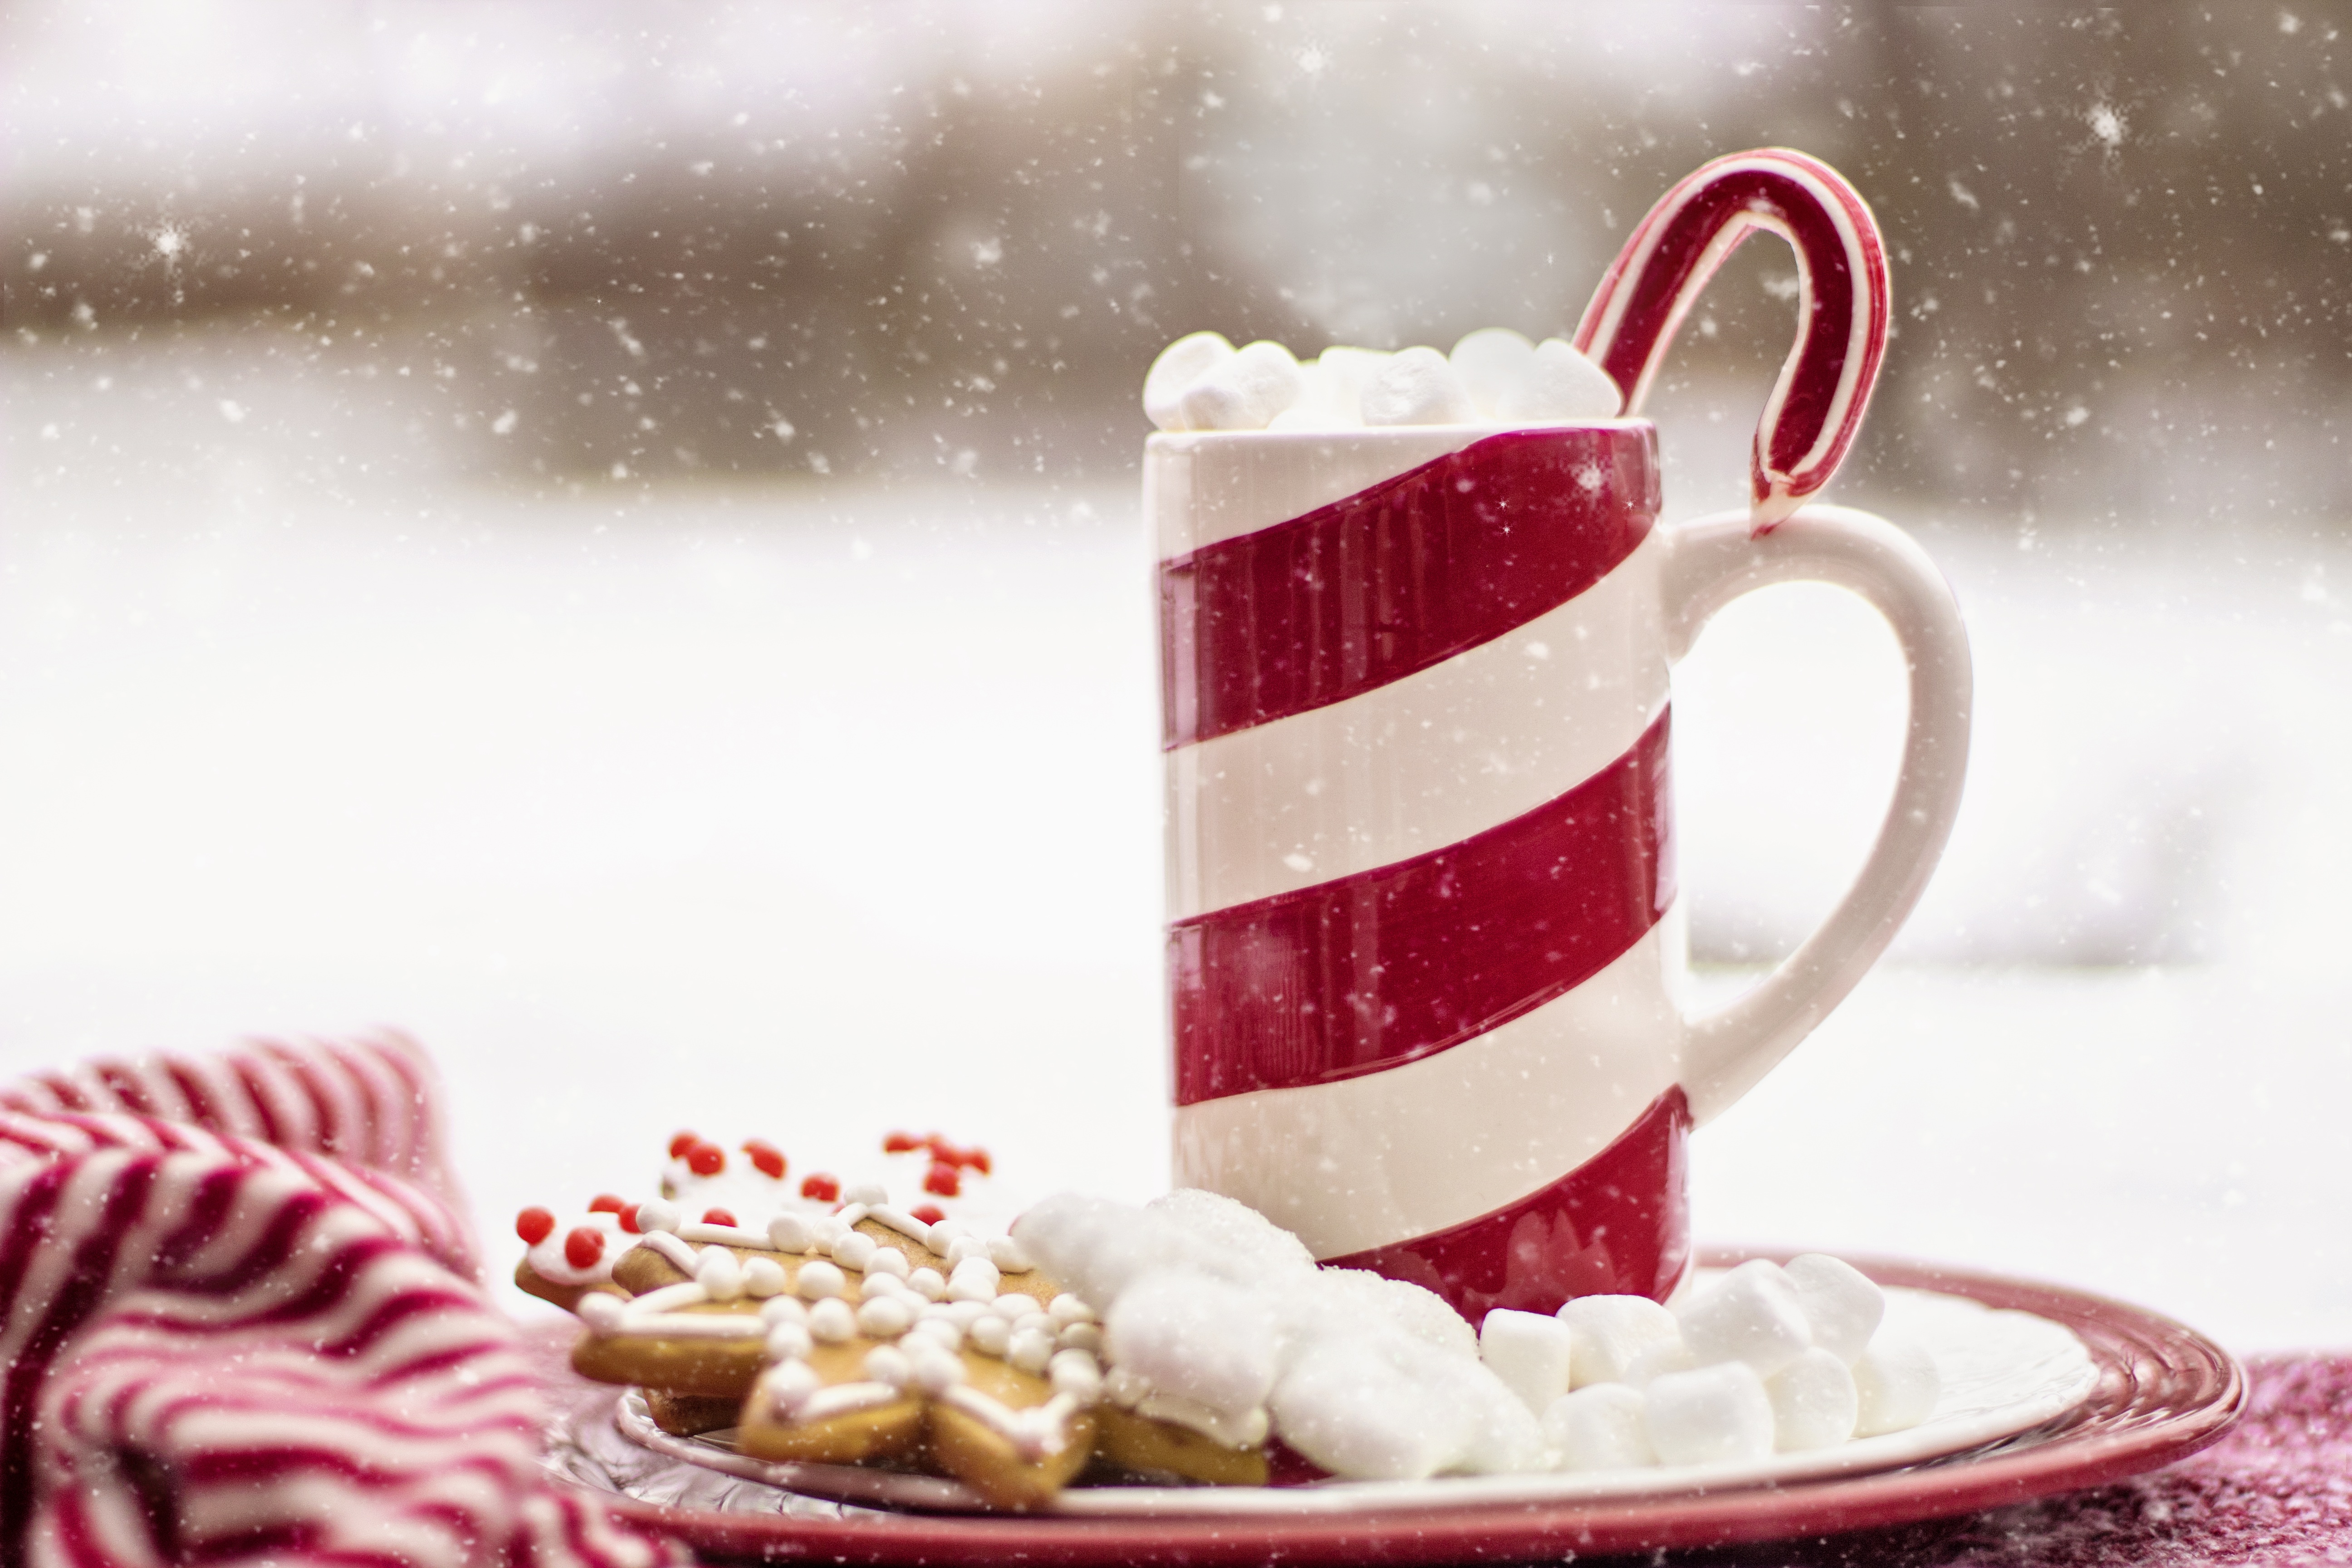
snow, hot chocolate, meal, food, red, produce, holiday, beverage, drink, breakfast, christmas, mug, dessert, cocoa, cookies, seasonal, candy cane, sweetness, flavor, marshmallows